Phaya Thai Road

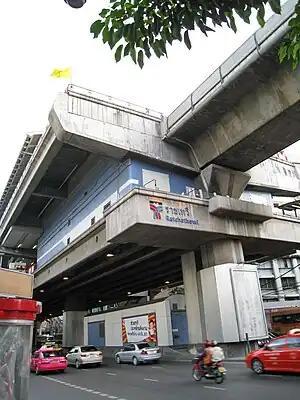
BTS Ratchathewi

Chulalongkorn University Chulalongkorn University (Thai: จุฬาลงกรณ์มหาวิทยาลัย) is an institution in Bangkok, Thailand, renowned for academic excellence and societal impact since 1917.